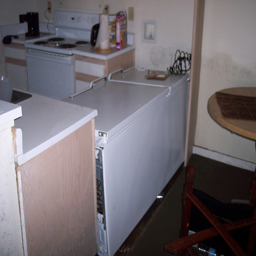
A very dimly lit kitchen with some counters.
A refrigerator freeze knocked over on it's side.
Kitchen with refrigerator lying on its back next to counter.
a room with a fridge and an oven and a cooker
A fridge lying on its back and other kitchen damage.